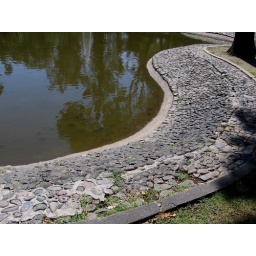
Lots of fish in this awful water